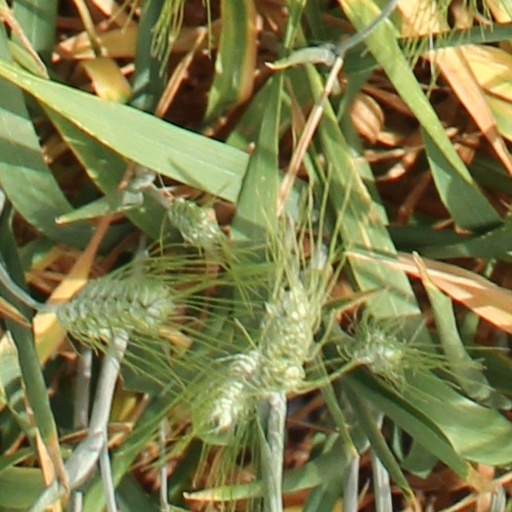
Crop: wheat